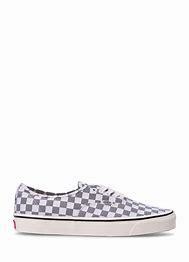
Brand: Vans
Model: UA Authentic